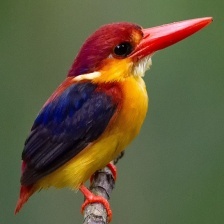
Species: RUFOUS KINGFISHER
Scientific name: CHLOROCERYLE INDA